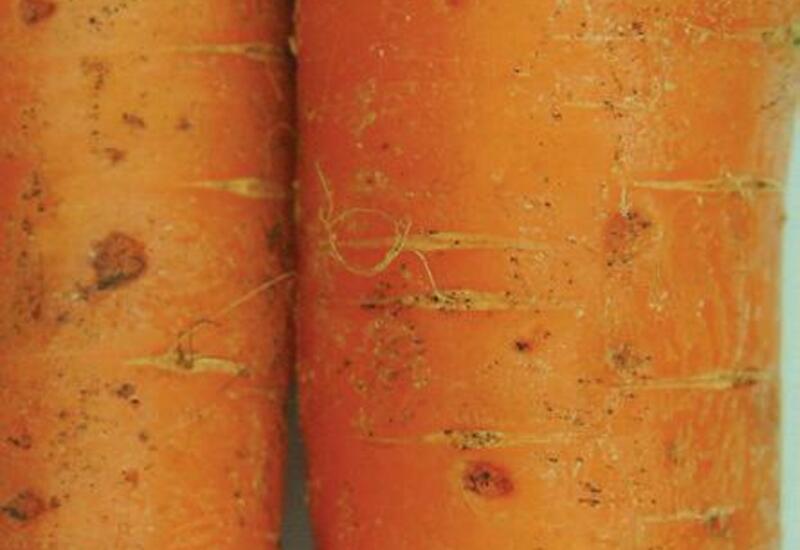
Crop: unknown
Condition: carrot_carrot_cavity_spot